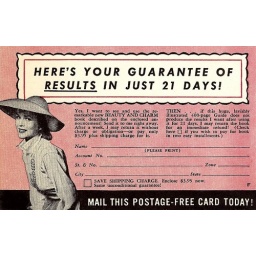
...found in a book at the library book sale...